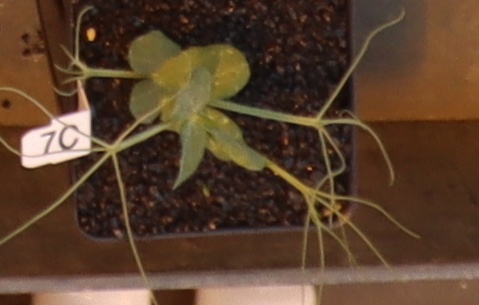
Label: Field Pea